HIV Rev response element

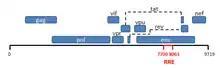
RRE Location in the HIV-1 Genome. RRE is located within the Env coding region of HIV-1.

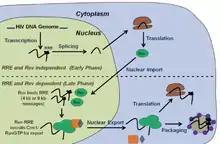
HIV-1 RNA export. In the early phase (top), transcribed viral RNAs (9kb) are spliced down to 2kb before export. One of these 2kb messages is translated to produce Rev which is then imported into the nucleus. In the late phase (bottom), Rev binds the RRE of newly transcribed RNAs before splicing and exports the unspliced (9kb) and partially spliced (4kb) messages to the cytoplasm. Translation of these messages produces late stage viral proteins. 9 kb messages can also serve as genomes for new virions.

The HIV-1 genome contains a single promoter and uses multiple reading frames and alternative splicing to encode 15 proteins from a single pre-mRNA species. Transcription from an integrated HIV-1 provirus generates a single 9 kilobase (kb) pre-mRNA containing multiple splice sites and nuclear retention signals. In the early phase of the viral life cycle, this pre-RNA is completely spliced to RRE-free, 2 kb messages. These smaller messages are then transported from the nucleus to the cytoplasm via standard mRNA nuclear export pathways (see Figure). One of these small, 2kb messages encodes the HIV-1 Rev protein which is imported into the nucleus via its nuclear localization sequence. This phase of the virus life cycle is both Rev and RRE independent.